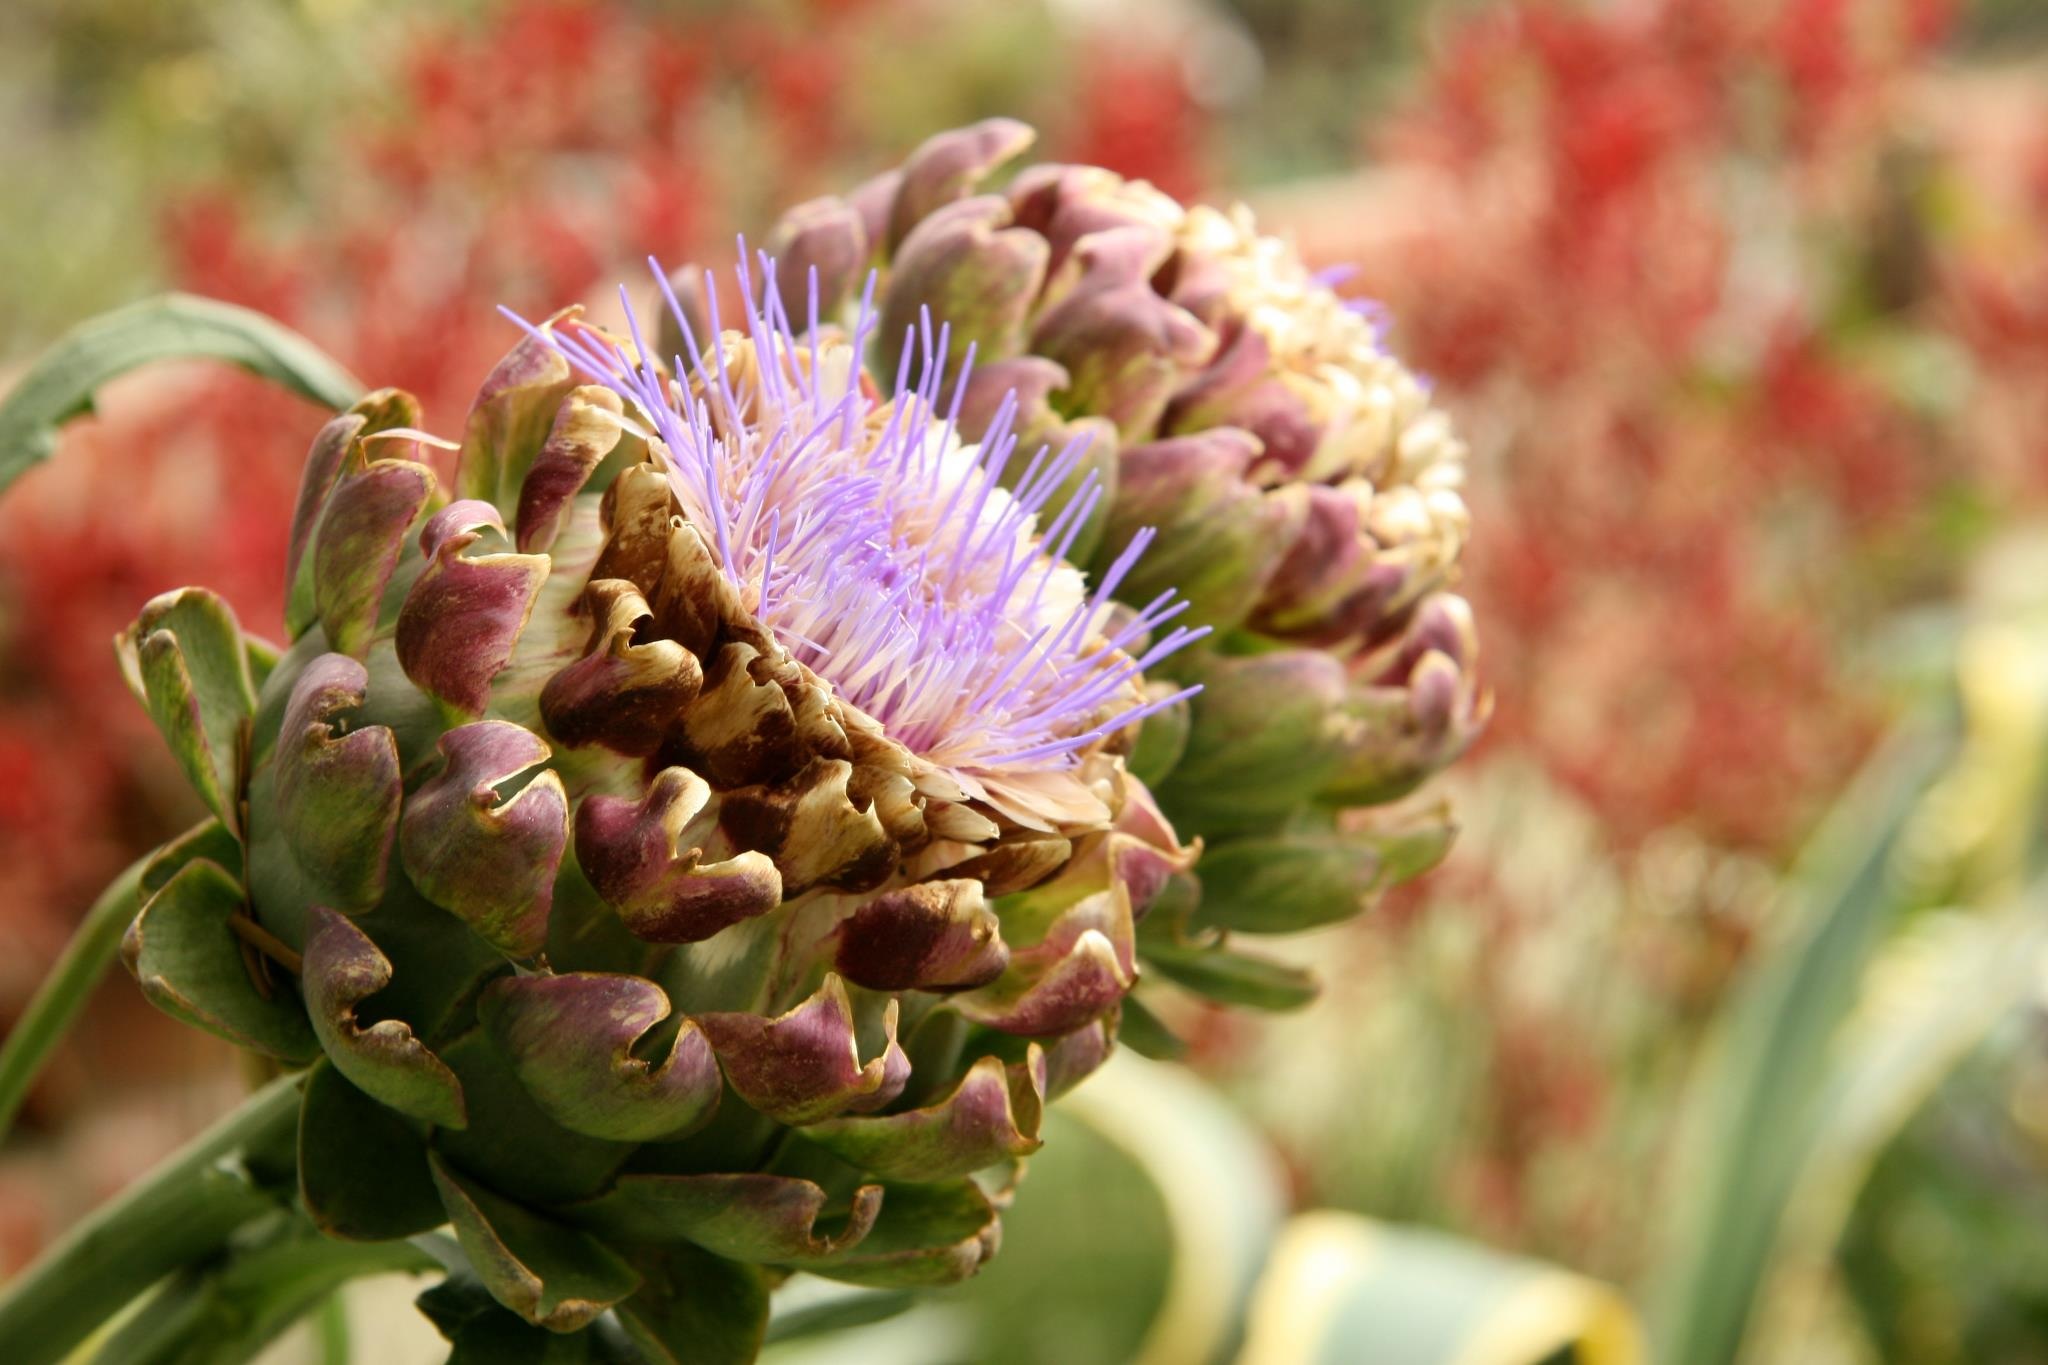
nature, blossom, plant, photography, flower, food, produce, vegetable, botany, flora, wildflower, close up, thistle, macro photography, flowering plant, daisy family, artichokes, land plant